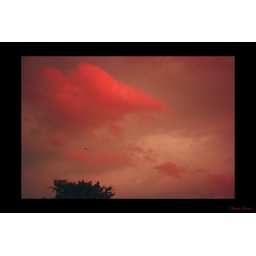
the sky was red after a long session of rain in Bangalore